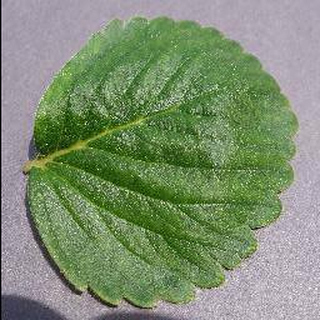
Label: healthy_strawberry